The Rough Bounds

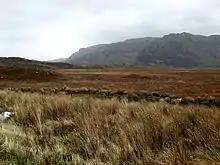
The plain of Mointeach Mhòr

Following the 1266 Treaty of Perth, Garmoran became a Scottish crown dependency - the "Lordship of Garmoran". At the turn of the century, William I had created the position of Sheriff of Inverness, to be responsible for the Scottish highlands, which theoretically now extended to Garmoran. Most of the remainder of the Kingdom of the Isles had become the "Lordship of the Isles", ruled by the MacDonalds (another group of Somerled's descendants).